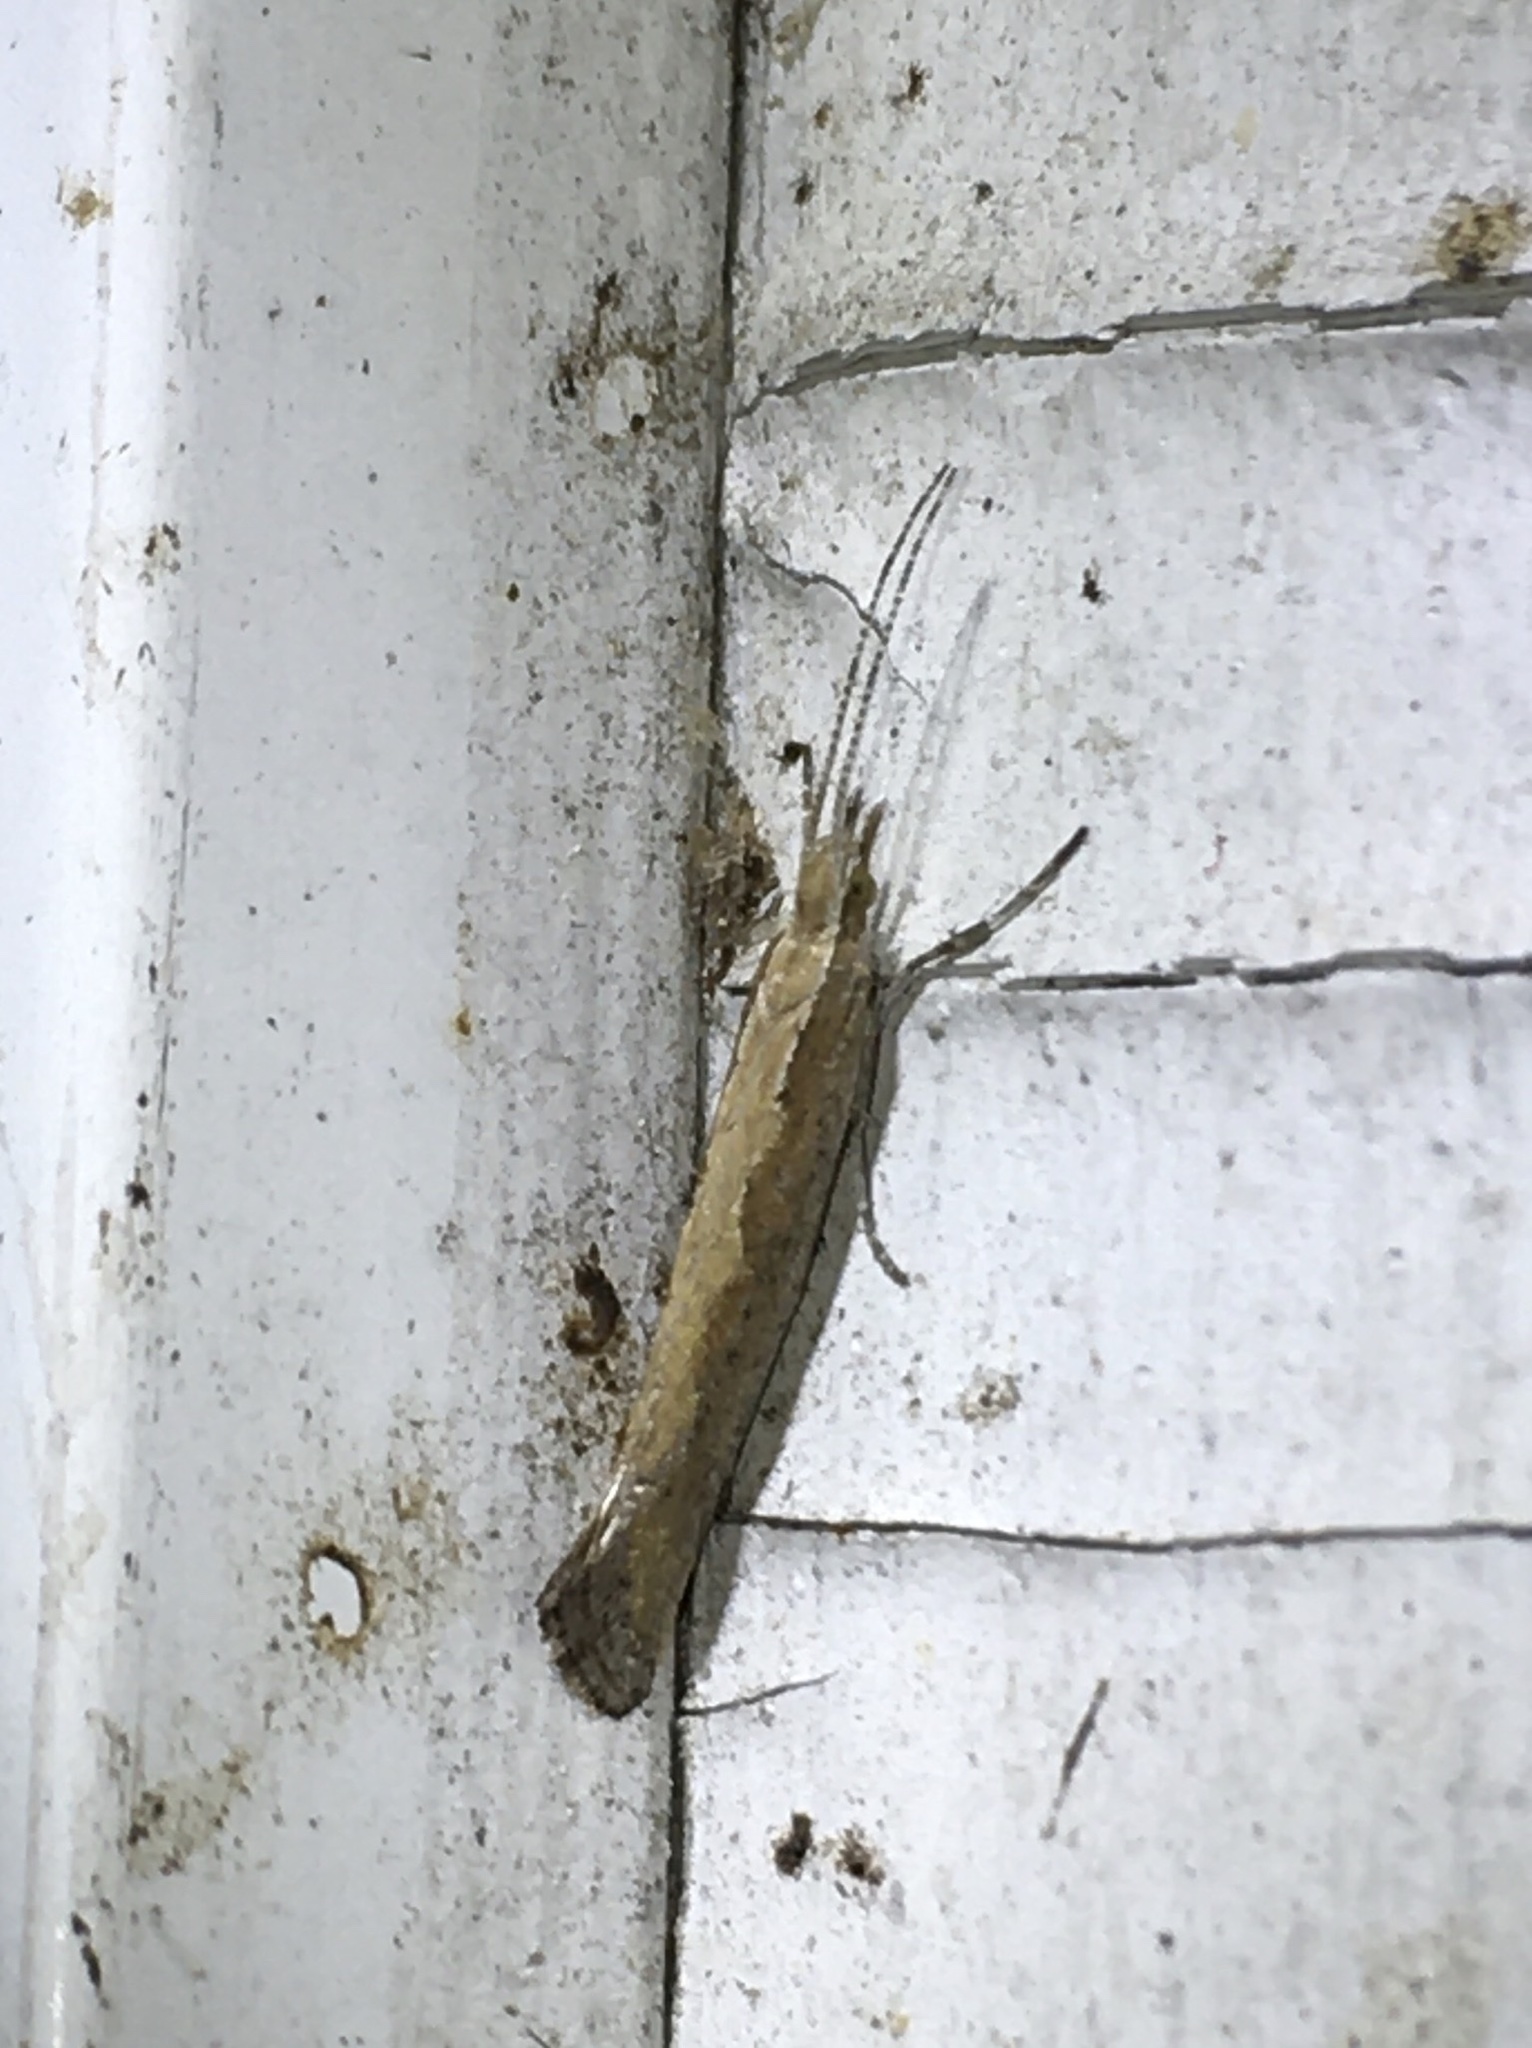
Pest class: diamondback_moth